Zahir al-Umar

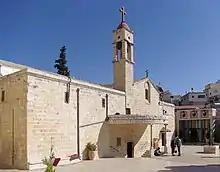
St. Gabriel Church in Nazareth was built under the auspices of Zahir's rule

Following his victory, Zahir had Darwish Pasha vacate Sidon on 13 October. He returned two days later after receiving Yusuf Shihab's backing. Zahir decided to move against Yusuf Shihab and, together with Nasif, confronted him and his 37,000 men at the village of Nabatieh on 20 October. Zahir's Metawali cavalry feigned retreat, luring Yusuf Shihab's army into a place where they were surrounded by Zahir's men, who dealt them a decisive blow. Yusuf Shihab thereafter retreated to his mountain village of Deir al-Qamar, leaving Sidon under Sheikh Ali Jumblatt and 3,000 Druze defenders. When news of Zahir's victory reached them, Ali Jumblatt and Darwish Pasha withdrew from the city, which was subsequently occupied by Zahir and Nasif. Uthman Pasha and all of his sons were consequently dismissed from their posts by the Porte. Although he could not capture Nablus and its hinterland, Zahir's domain by the end of 1771 extended from Sidon to Jaffa and included an influential presence in the Hauran plain. In the same year, Lajjun was the site of a decisive battle in which Zahir defeated the alliance of the Jarrars, the Saqr and the Nabulsi sheikhs, preparing his political and military hegemony over Jabal Nablus.